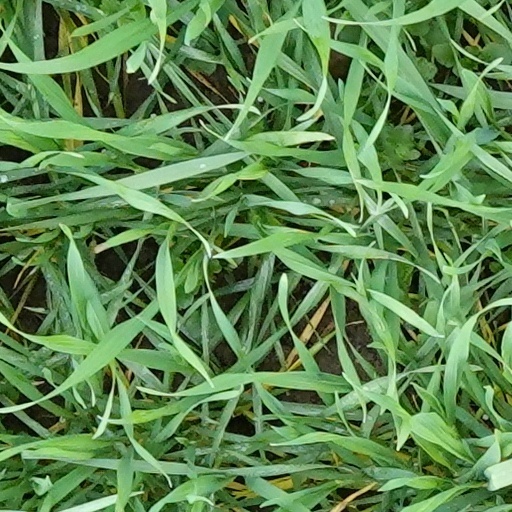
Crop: wheat